Jesse Jantzen

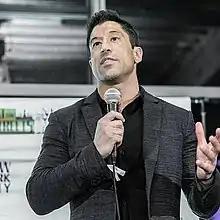
Jantzen in 2018

Jesse Jantzen (born February 5, 1982) is the founder of Skylar James Capital, a multi-strategy family office. Previously Jantzen was a portfolio manager at Clearview Capital Management and held positions at Perella Weinberg Partners and W Holding Company LLC and as an assistant coach for Harvard University. Jantzen currently sits on the board of the fetal center for the Children’s Hospital of Philadelphia (CHOP) and the Beat the Streets (BTS) organization. He is also a former freestyle and folkstyle wrestler.